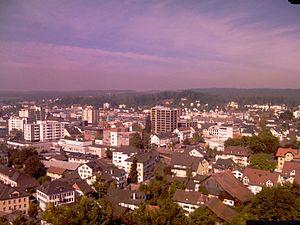
Uster est une commune suisse du canton de Zurich, située dans le district homonyme.